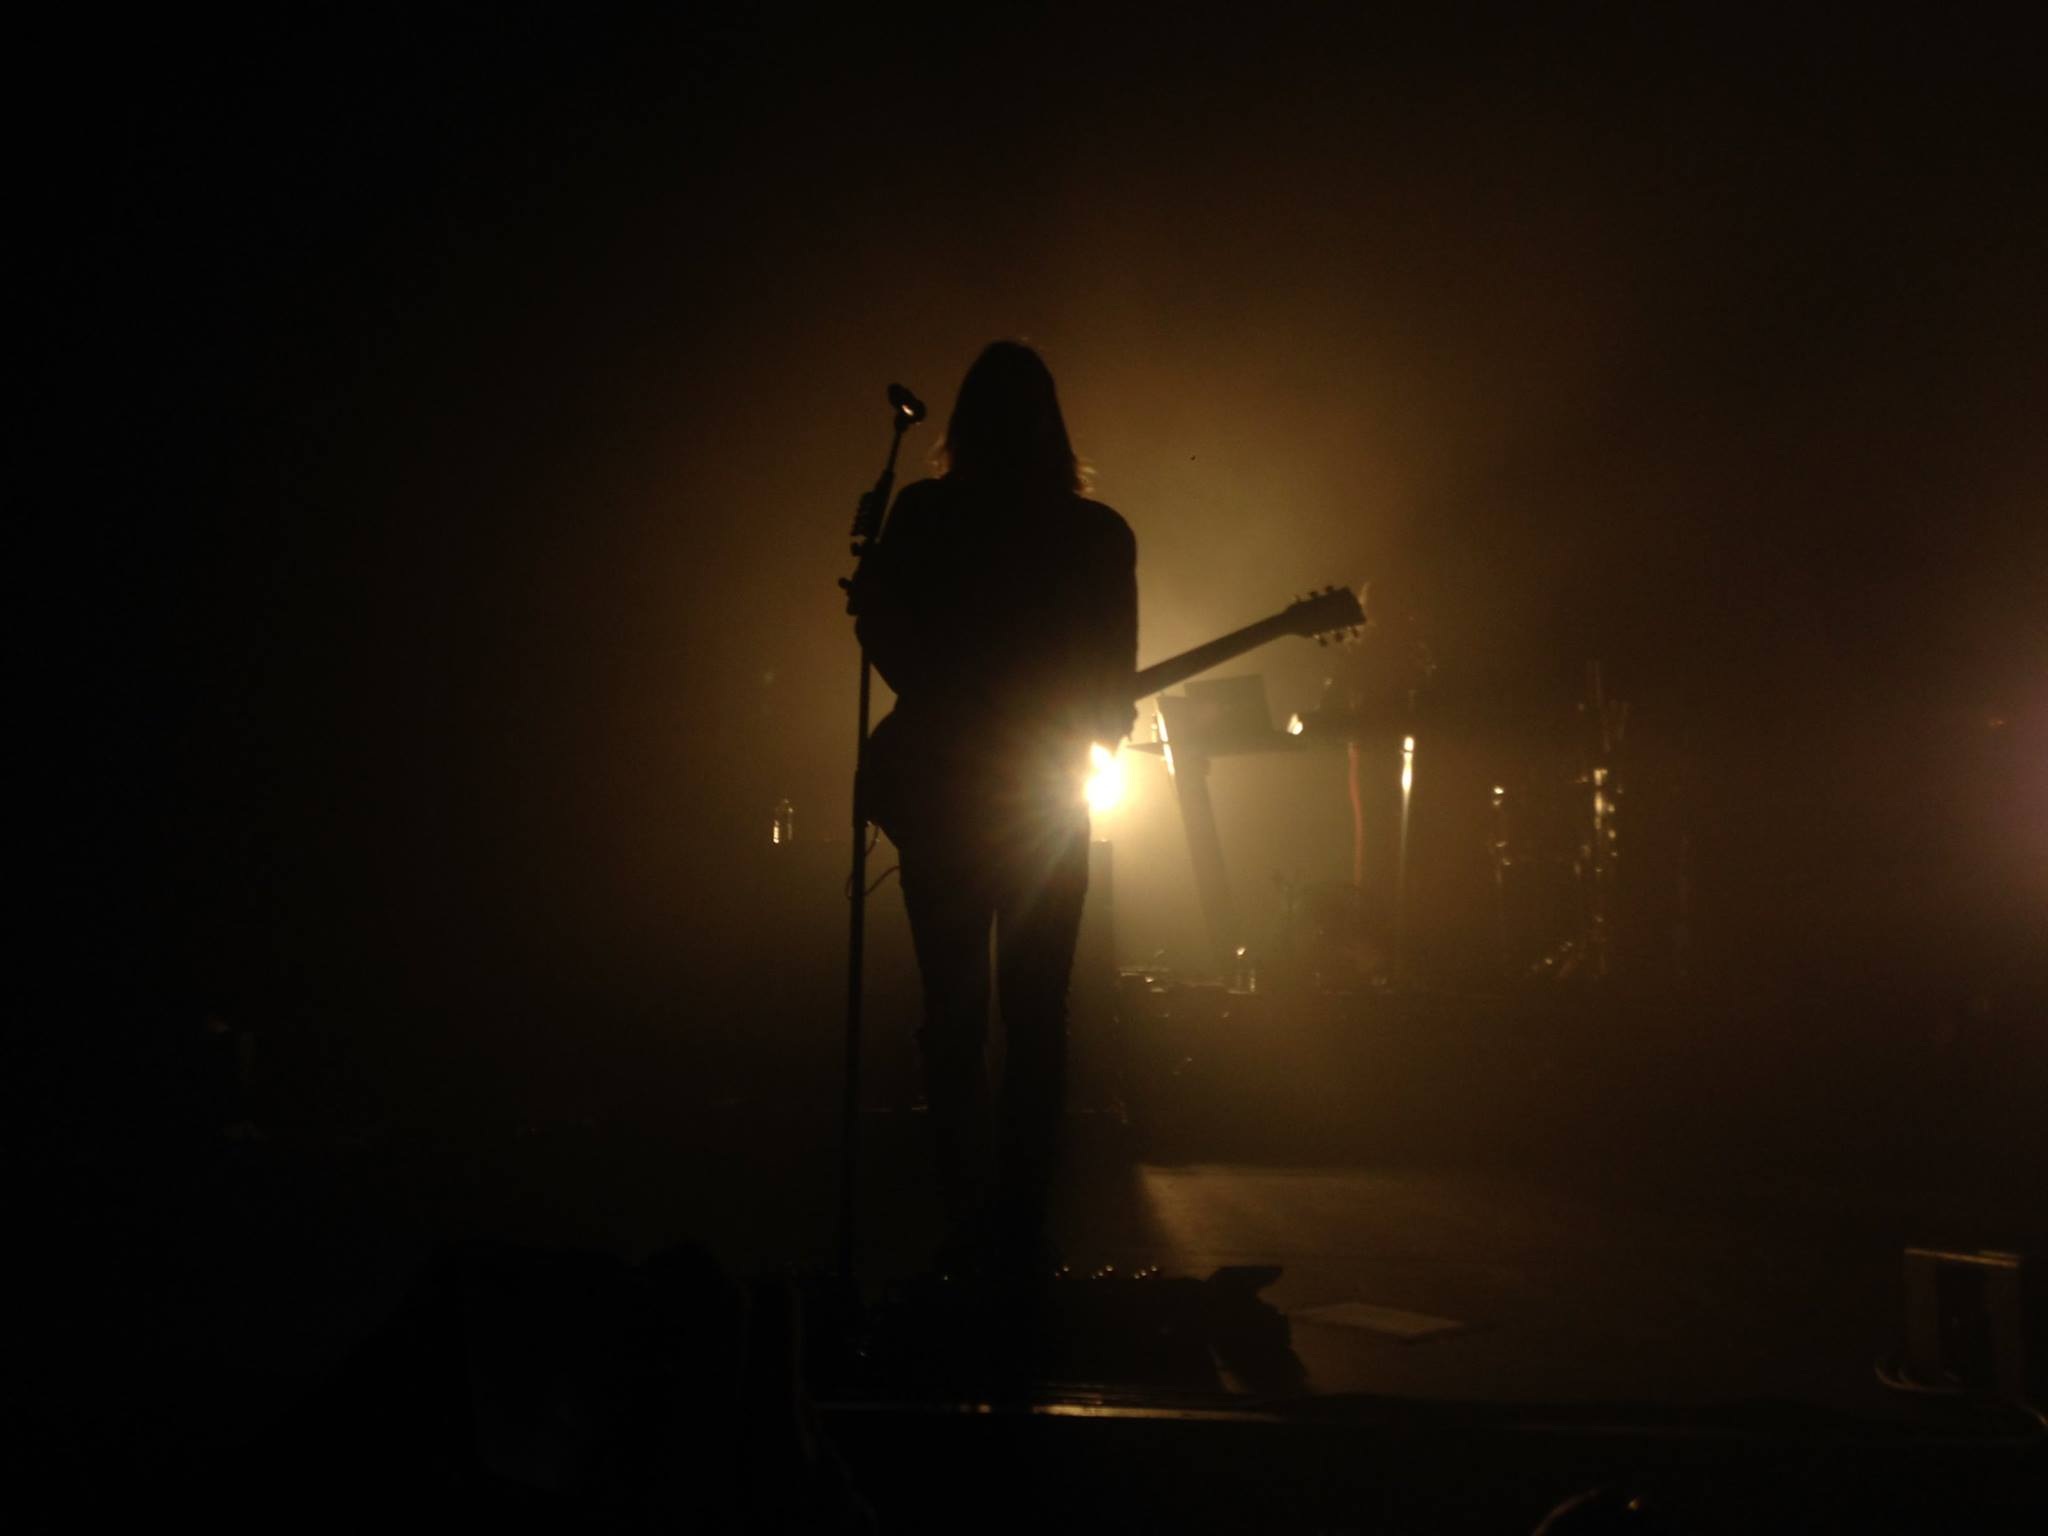
silhouette, music, light, night, sunlight, concert, darkness, lighting, lights, performance, scene, atmosphere of earth